Ripple Foods

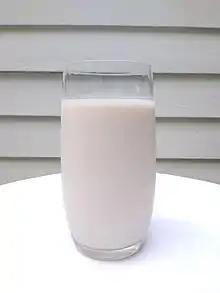
Ripple's original plant-based milk

Ripple Foods is a California-based brand of pea-protein dairy alternative products. The company was founded in 2014 by Adam Lowry and Neil Renninger in Emeryville, California.